James Kellaway Colling

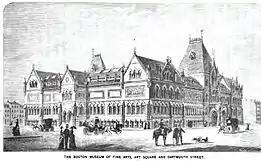
Boston Museum of Fine Arts

Colling was also responsible for some church architecture and restoration work, including a new aisle for Scole church in Norfolk.